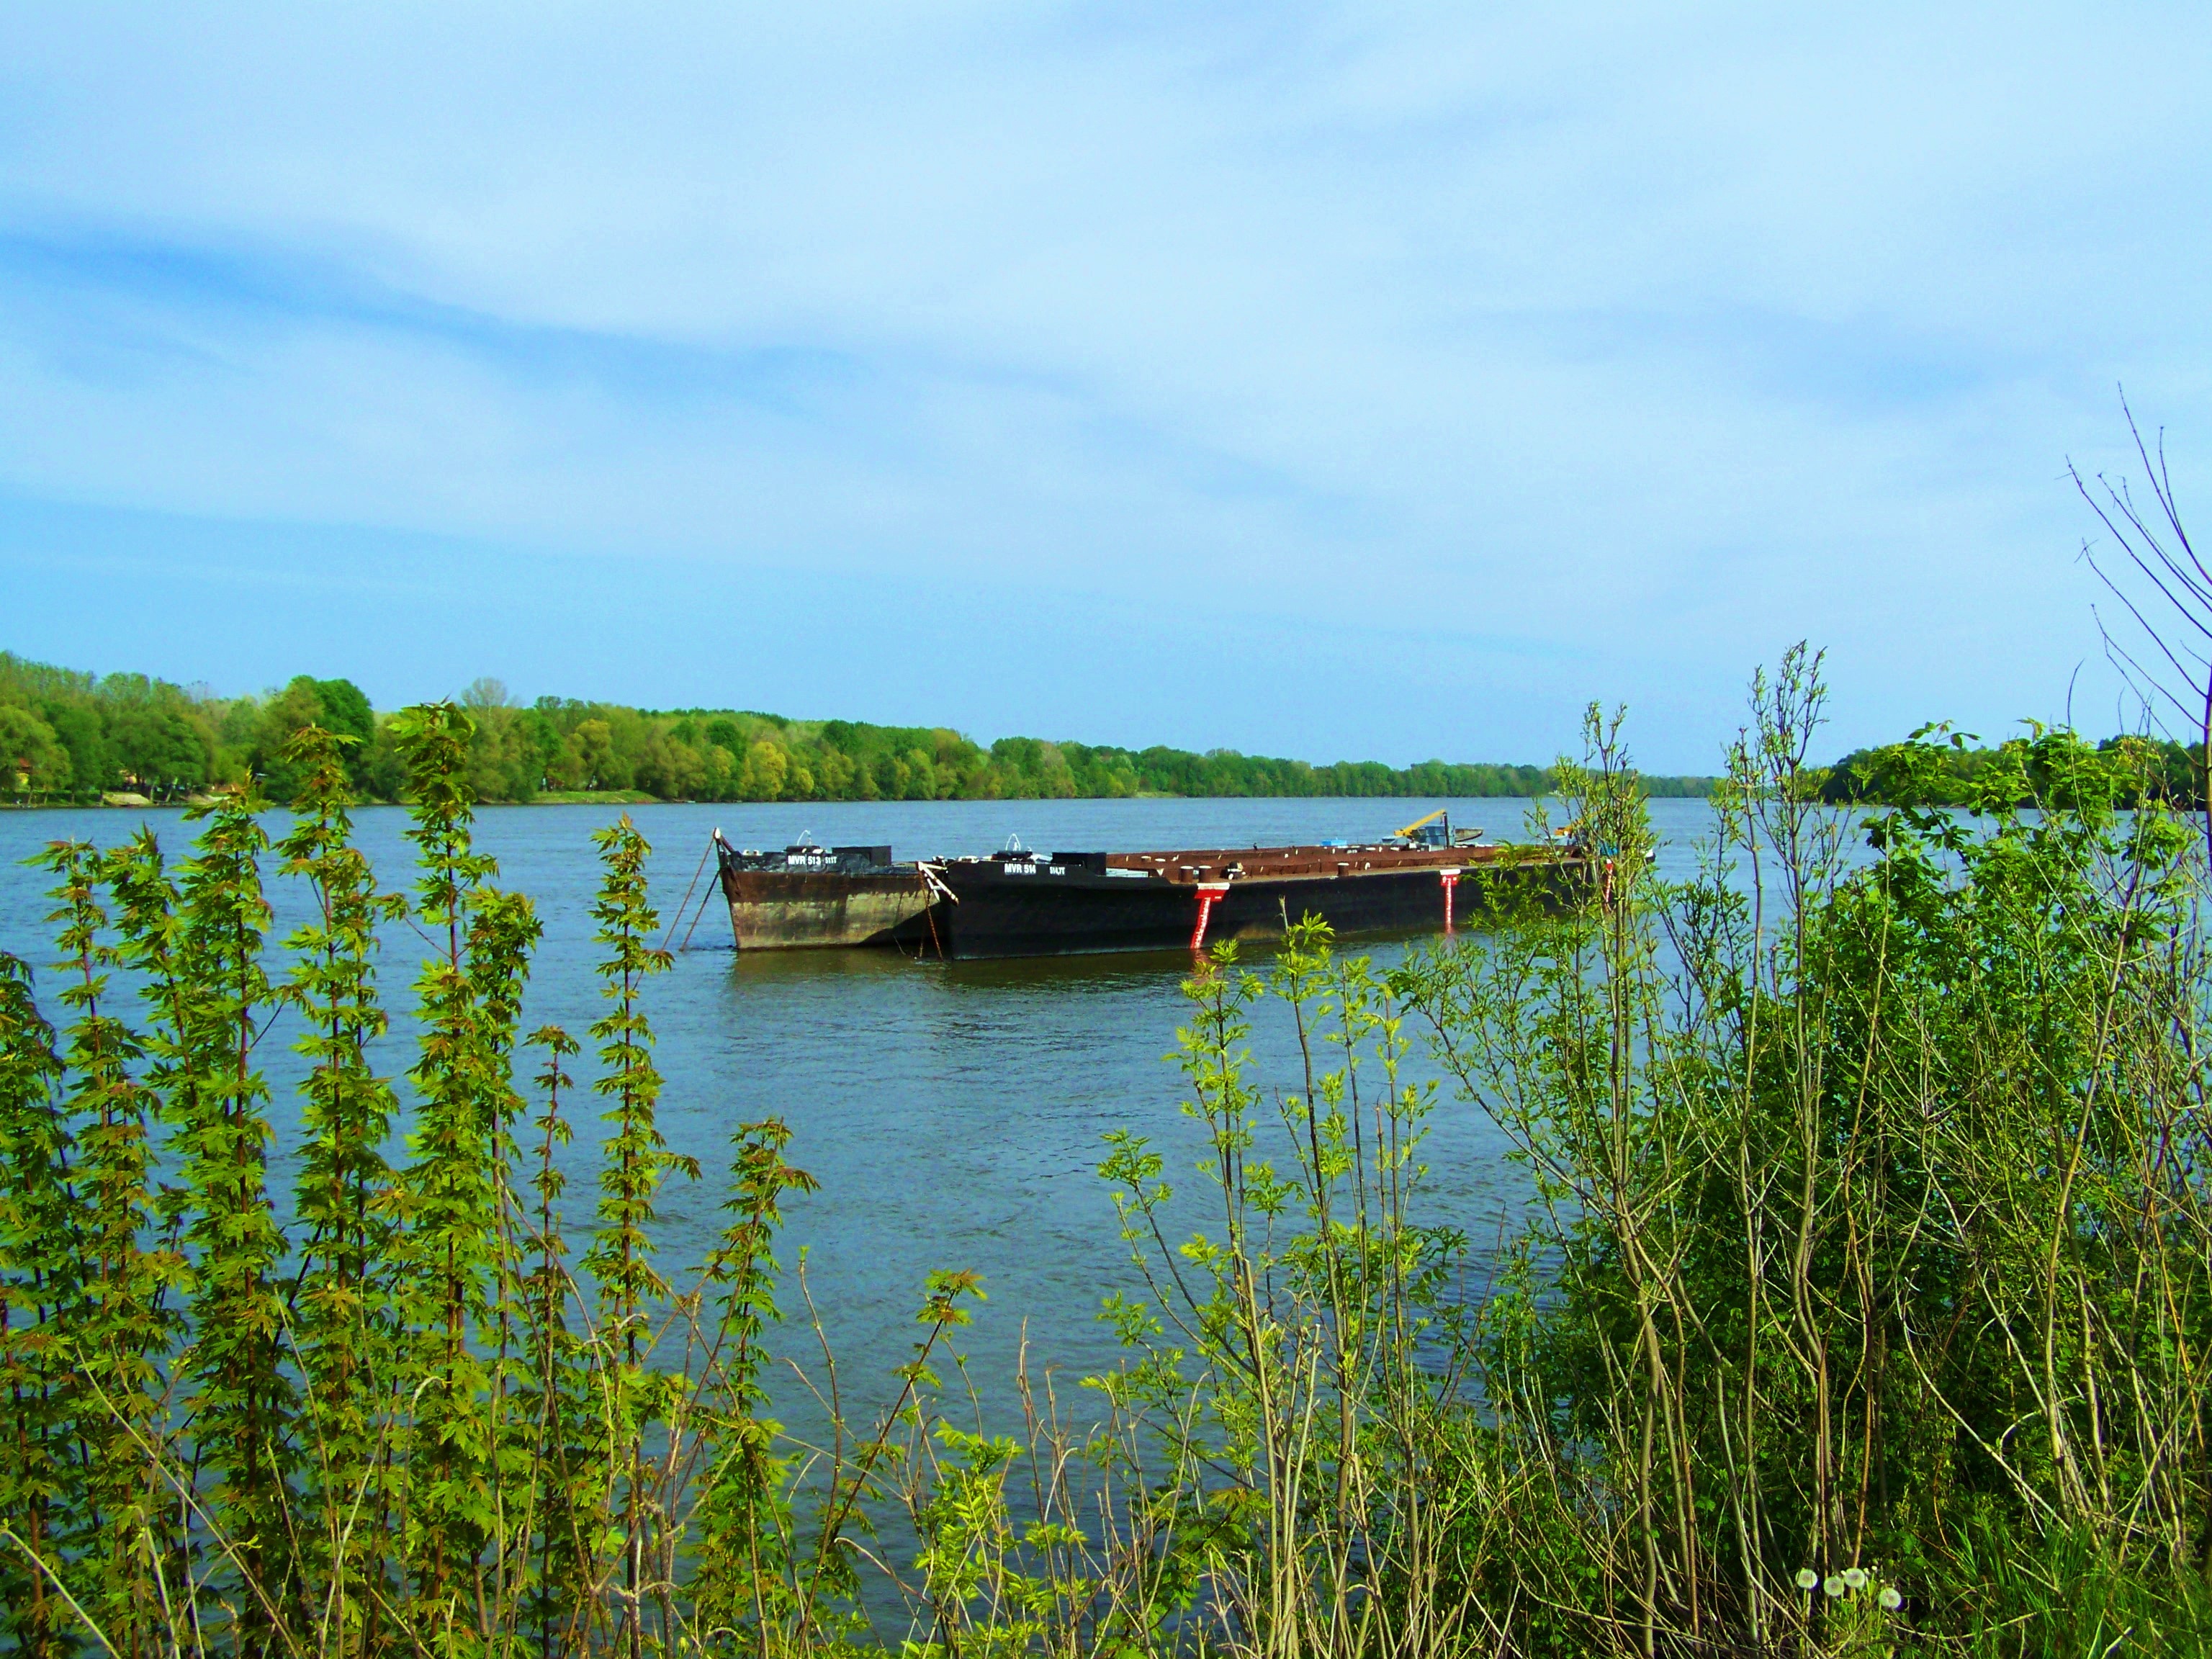
sea, water, nature, grass, marsh, shore, lake, river, reflection, vehicle, reservoir, waterway, danube, wetland, habitat, loch, ecosystem, barges, rural area, moh cs, natural environment, geographical feature